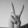
ASL letter: V